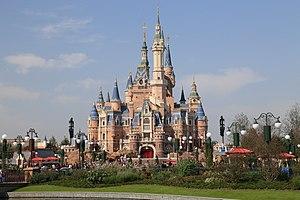
Enchanted Storybook Castle est le nom du château du parc à thèmes Shanghai Disneyland. Il est le plus grand de tous les châteaux des parcs Disney, mais aussi le premier à représenter toutes les princesses Disney à la fois.
Shanghai Disney Resort est un complexe de loisirs de la Walt Disney Company, sixième de par le monde et second en Chine. Il est situé dans la ville nouvelle de Chuansha, dans le district de Pudong, à Shanghai. Le complexe est détenu par la Walt Disney Company et par Shanghai Shendi Group, une société d'investissement de l'état chinois regroupant trois organismes de développement.